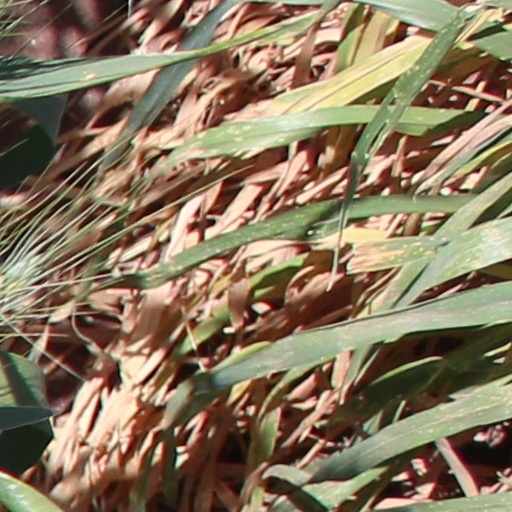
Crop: wheat